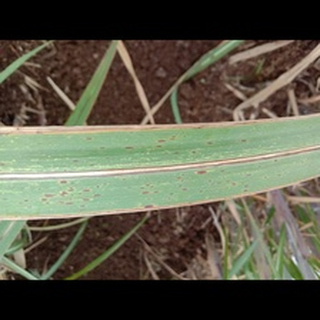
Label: sugarcane_rust